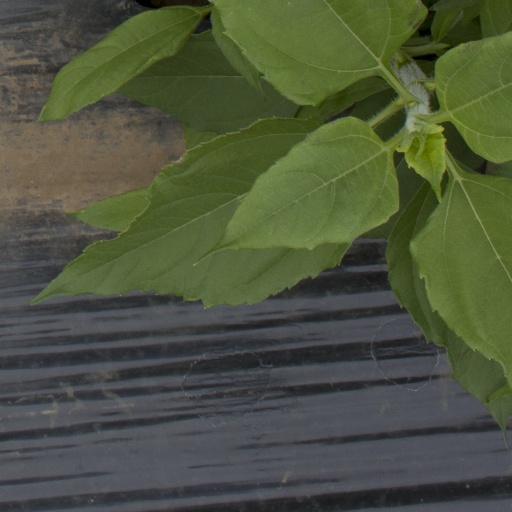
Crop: Jerusalem artichoke